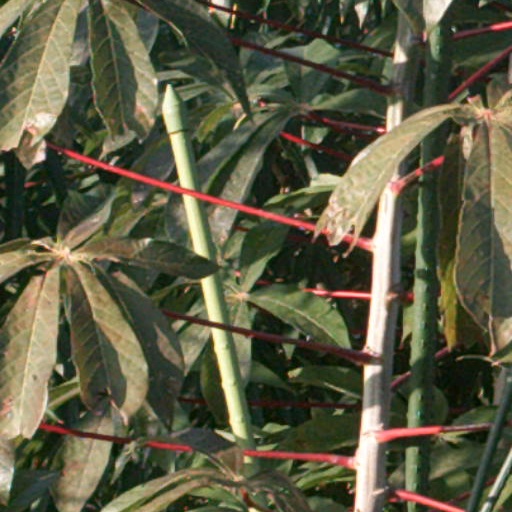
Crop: cassava